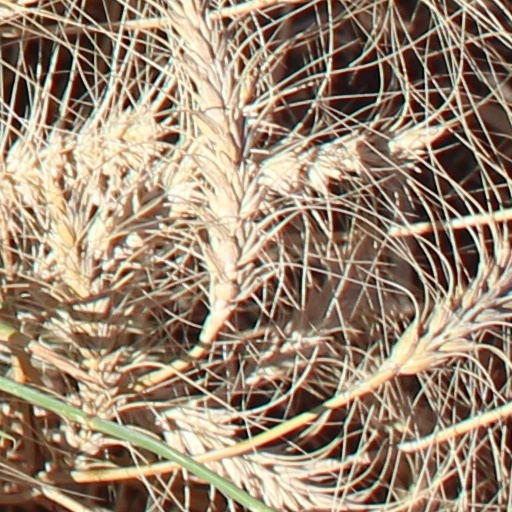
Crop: wheat